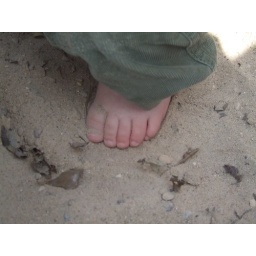
We went to the park and took off our socks and shoes and played in the sand